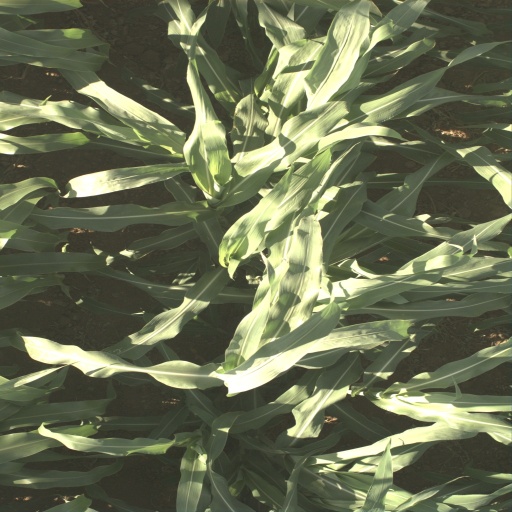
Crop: sorghum